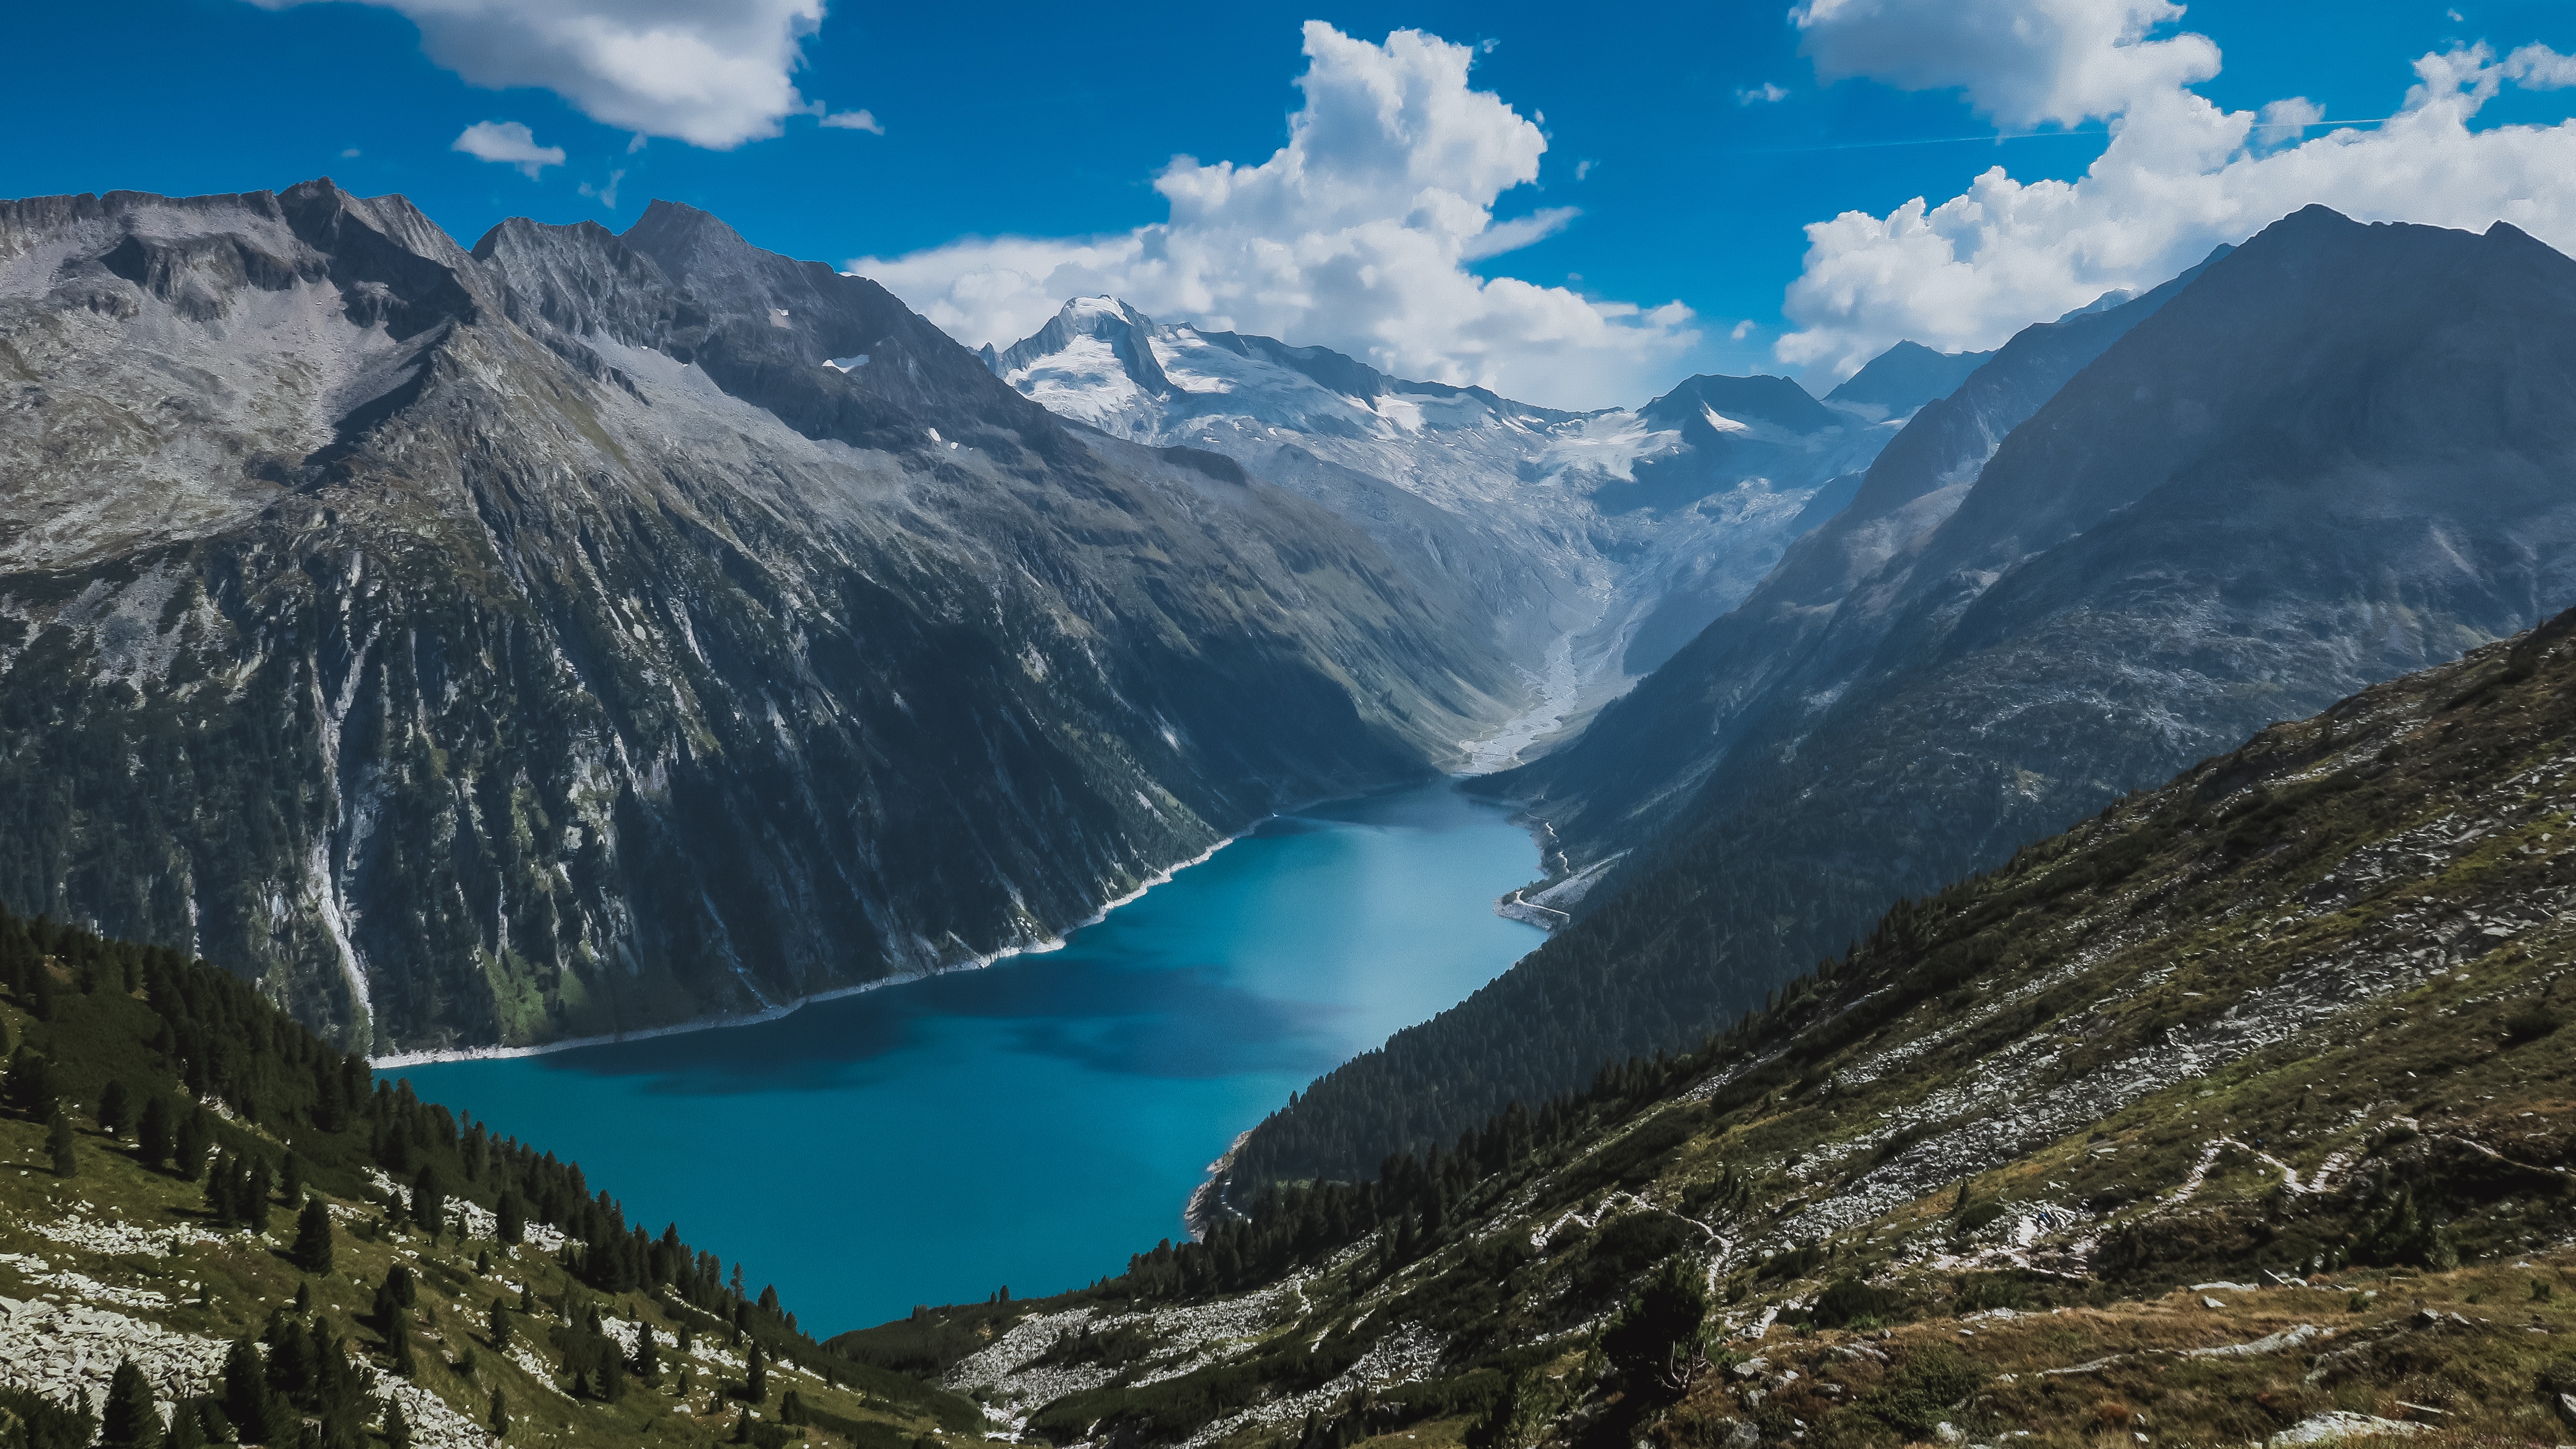
wilderness, mountain, lake, adventure, valley, mountain range, glacier, alpine, fjord, national park, ridge, alp, alps, plateau, fell, cirque, loch, crater lake, moraine, landform, mountain pass, glacial lake, geographical feature, mountainous landforms, glacial landform